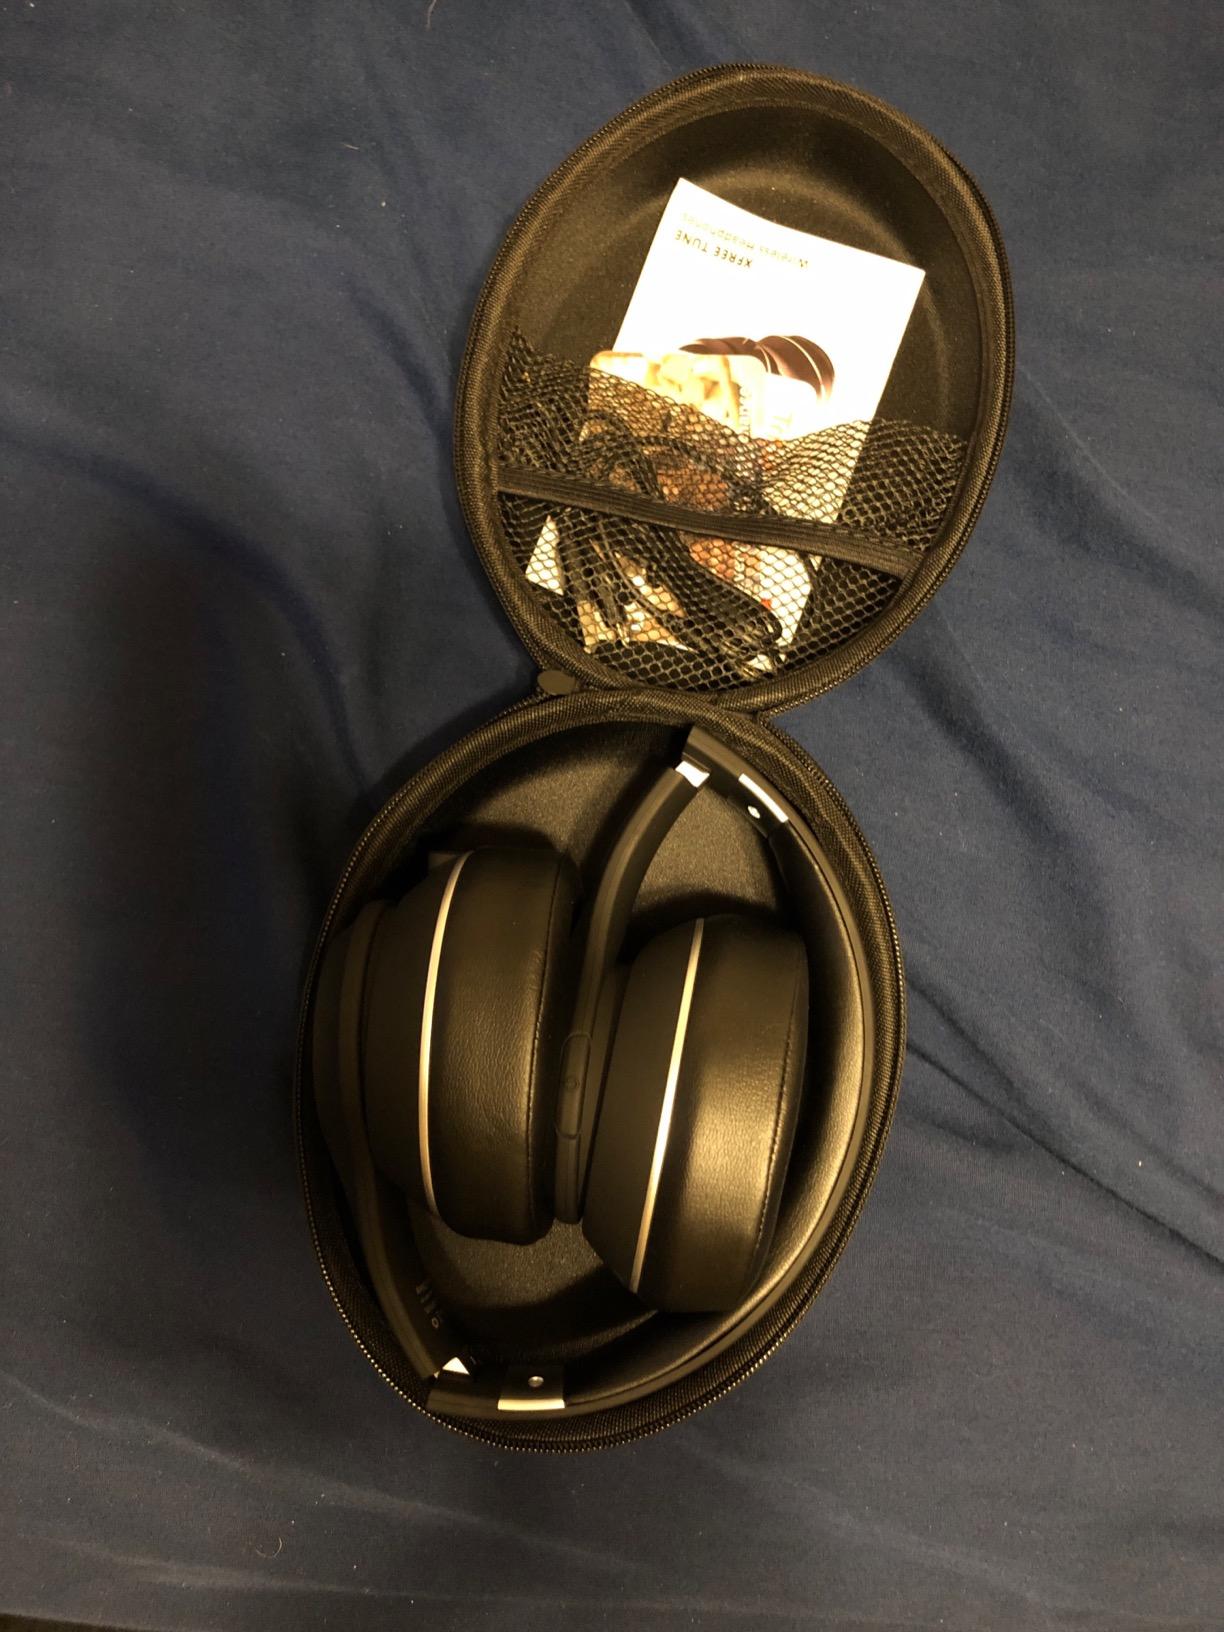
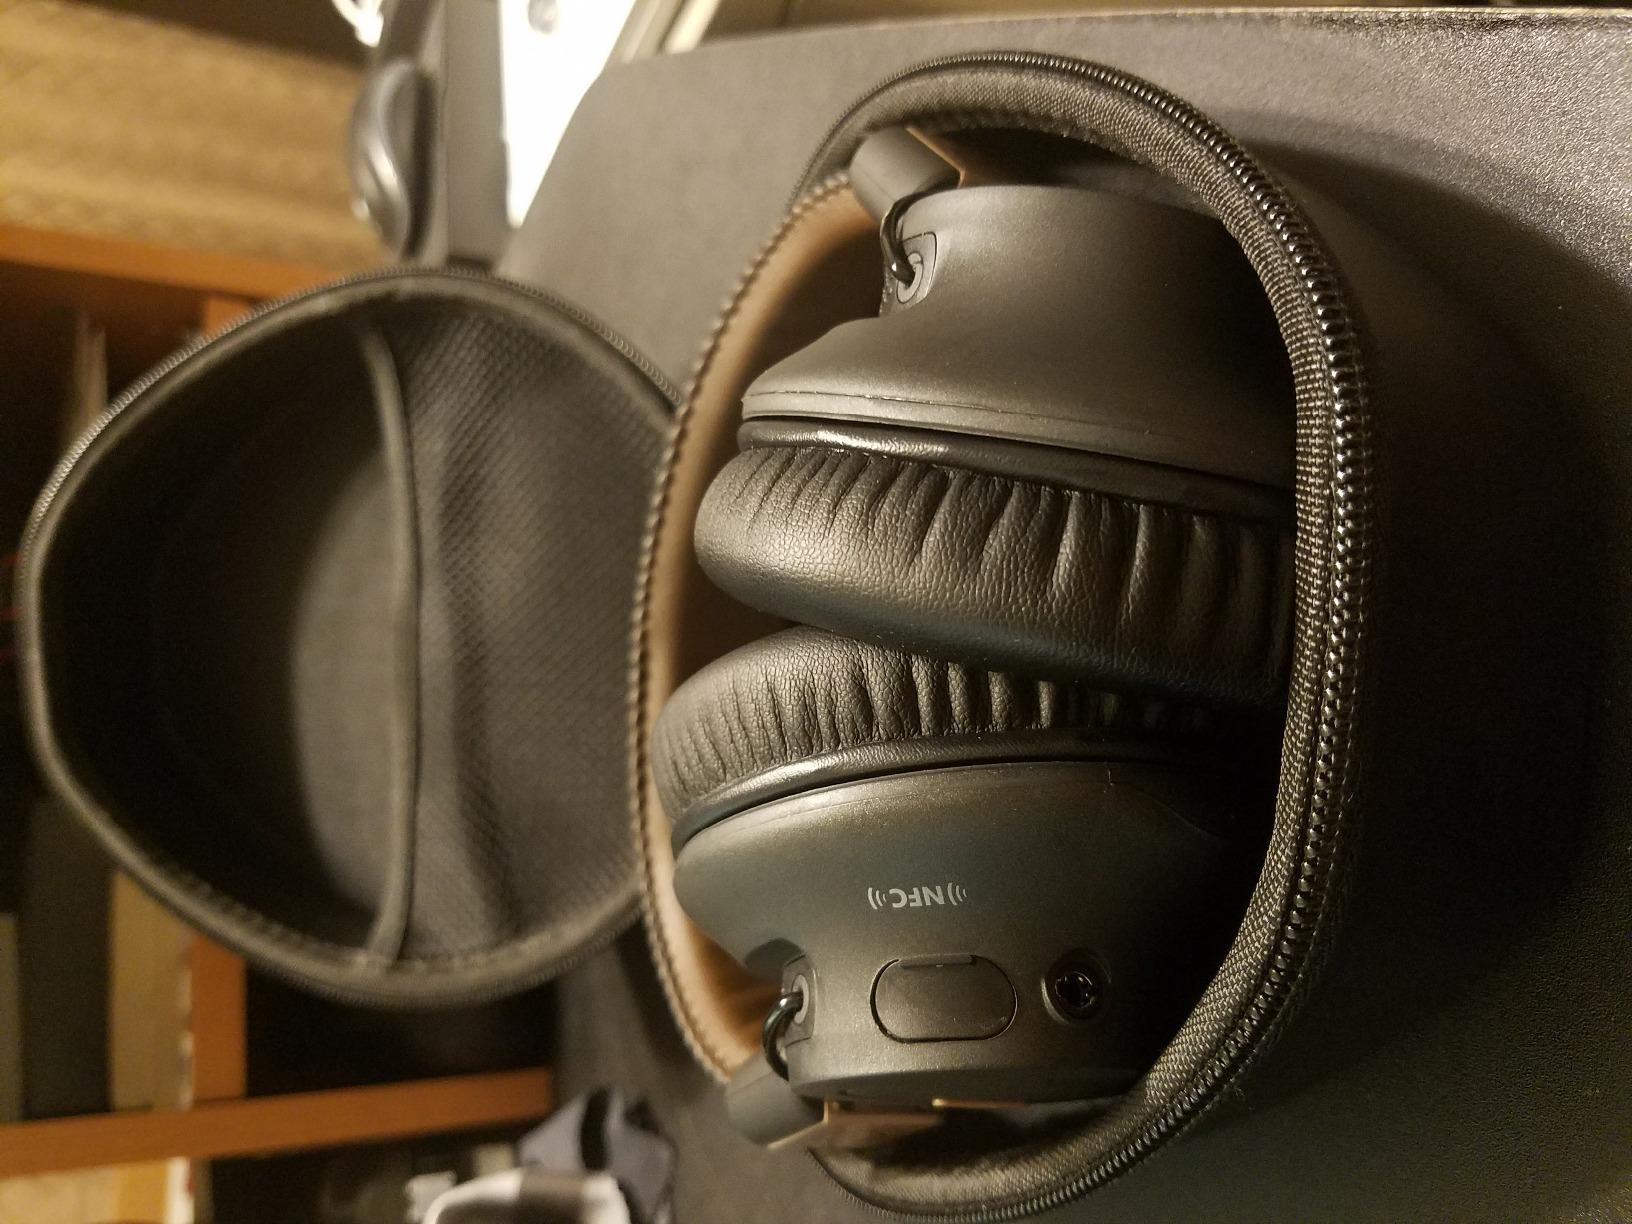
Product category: headphones
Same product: no